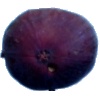
Label: fig